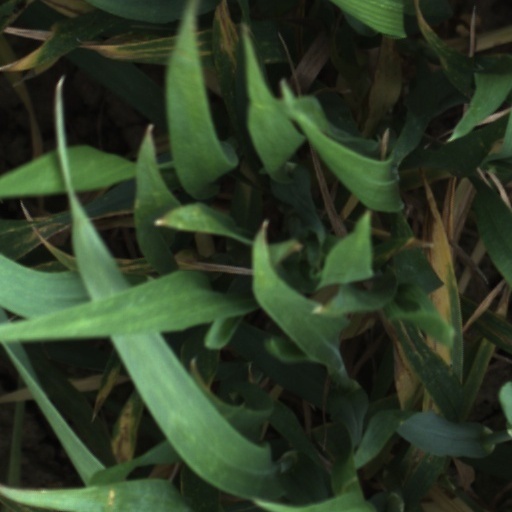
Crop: wheat